Super Ox Wars

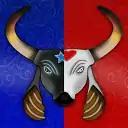
App logo

Super Ox Wars is a vertically scrolling shooter for iOS developed by Jeff Minter and Ivan Zorzin of Llamasoft and published via the App Store in 2012. The game is the first vertically scrolling shooter from Llamasoft and is based on such games as "Xevious" and "Star Force". It is the "Minotaur Project" game representing the Namco Galaga platform. In April 2015 the game became free to play.